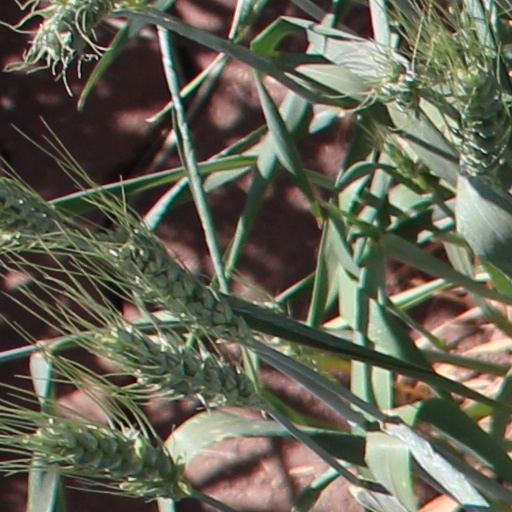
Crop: wheat